Macajalar Bay

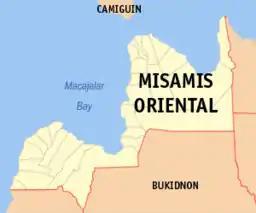

Macajalar Bay is a deep water bay of the Bohol Sea, located north of the province of Misamis Oriental on Mindanao Island, in the southern part of the Philippines. Cagayan de Oro, being the regional center of Northern Mindanao, is located in one of its deep-water harbors. Twelve of the municipalities of Misamis Oriental share a coastline with the bay.